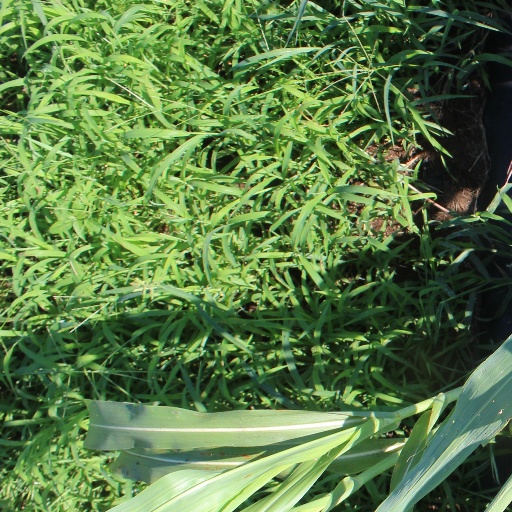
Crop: sorghum